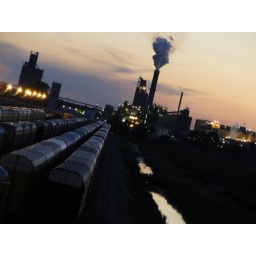
From the bridge over the tracks near SIA. I'm not sure if that road is called 350 South that far over.